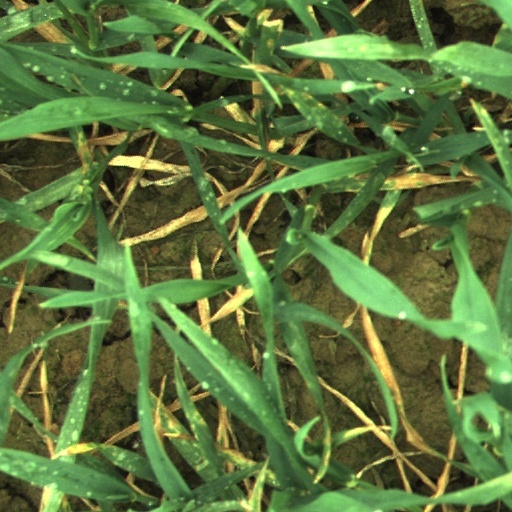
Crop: wheat